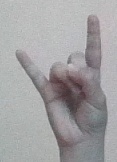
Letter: la